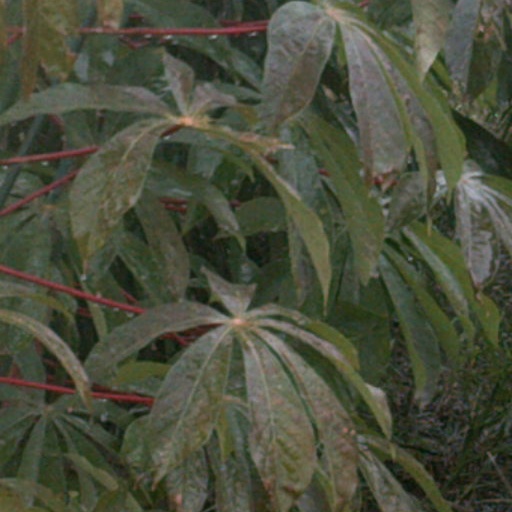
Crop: cassava